Lorina

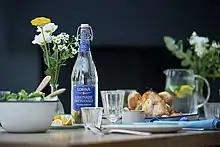
Bottle of Lorina

Lorina is a company that produces soft drinks. It was founded by Victor Geyer in 1895 in Munster, France, and was acquired by Royal Unibrew of Denmark in 2018.